Ravichandran Ashwin

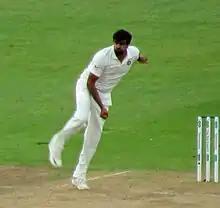
Ashwin bowling in a Test match in Trent Bridge in 2018

Ashwin was part of the Indian squad that won the 2016 Asia Cup, in which he took four wickets in as many matches. He had a brilliant series during the 2016 tour to West Indies where he scored 235 runs with two centuries and took 17 wickets in four tests, with India winning the series 2–0. In New Zealand's tour of India in 2016, Ashwin took 27 wickets in three Tests, including a career-best of 7 for 59 in an innings. Ashwin followed it up with an all round performance, taking 28 wickets and scoring 306 runs in the five match test series against England, which India won 4–0. Overall, Ashwin had a brilliant home season in 2016, taking 82 wickets and thus breaking the record for the most wickets taken in a single domestic season. He also became the second Indian to score 500 runs and take 50 wickets in a single season. For his performances in 2016, he was named in the ICC Men's Test Team of the Year. In December 2016, the International Cricket Council named Ashwin the "ICC Cricketer of the Year" and the "ICC Test Cricketer of the Year" for 2016. In the process, he became the third Indian to win the Sir Garfield Sobers Trophy for the "ICC Cricketer of the Year" after Rahul Dravid and Sachin Tendulkar, and also the second cricketer ever after Dravid to win the two awards in the same year.